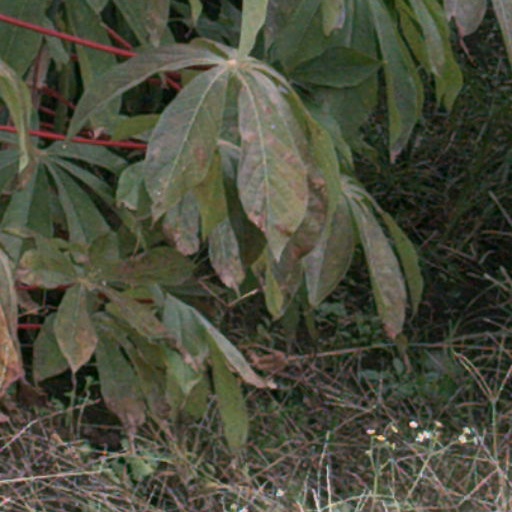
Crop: cassava